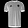
Label: T - shirt / top